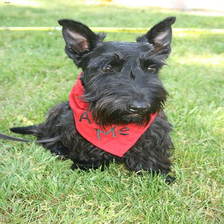
Species: dog
Breed: scottish terrier